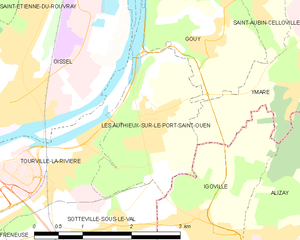
Carte des communes françaises Les Authieux-sur-le-Port-Saint-Ouen